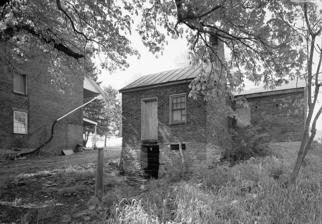
Building: Springer Farm (Uniontown, Pennsylvania)
Country: United States of America
Year built: 1817
Historic house in Pennsylvania, United States United States historic place Springer Farm U.S. National Register of Historic Places Springer Farm buildings, 1989 Show map of Pennsylvania Show map of the United States Location Pennsylvania Route 51, northwest of Uniontown, North Union Township, Pennsylvania Coordinates 39°58′23″N 79°53′55″W / 39.97306°N 79.89861°W / 39.97306; -79.89861 Area 24.6 acres (10.0 ha) Built c. 1817 Built by Springer, Levi NRHP reference No. 82003788 Added to NRHP July 23, 1982 The Springer Farm is an historic, American home and farm complex that is located in North Union Township , Fayette County, Pennsylvania . It was added to the National Register of Historic Places in 1982. History and architectural features Contributing buildings on this historic property are the brick farmhouse, a brick spring house / smokehouse , and a frame barn. The house was built circa 1817 and is a 2 + 1 ⁄ 2 -story, fourteen-room, rectangular building that sits on a rubble stone foundation. It measures 65 feet by 35.6 feet and has a center hall plan. It was added to the National Register of Historic Places in 1982. References